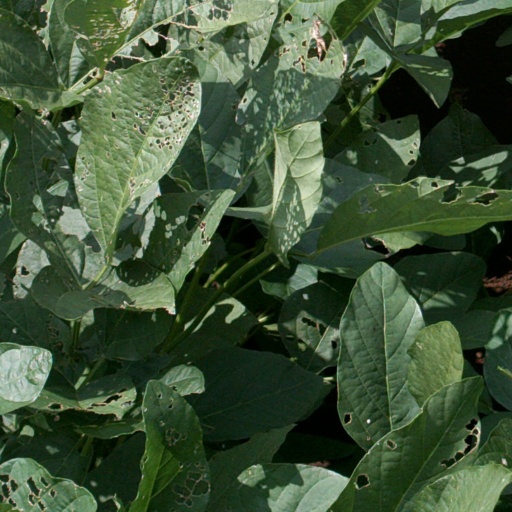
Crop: soybean